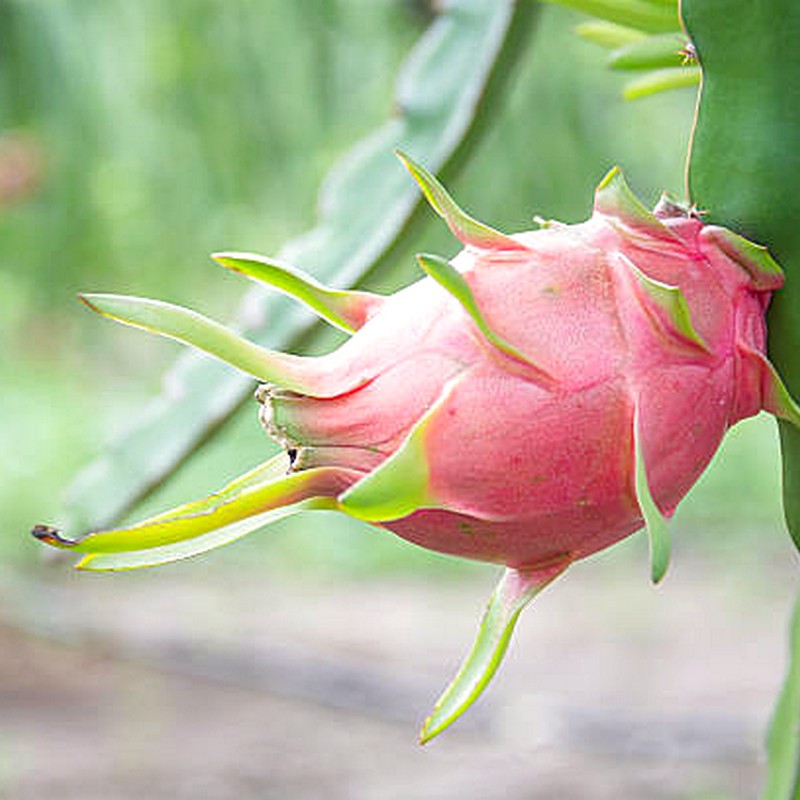
Label: Mature Dragon Fruit